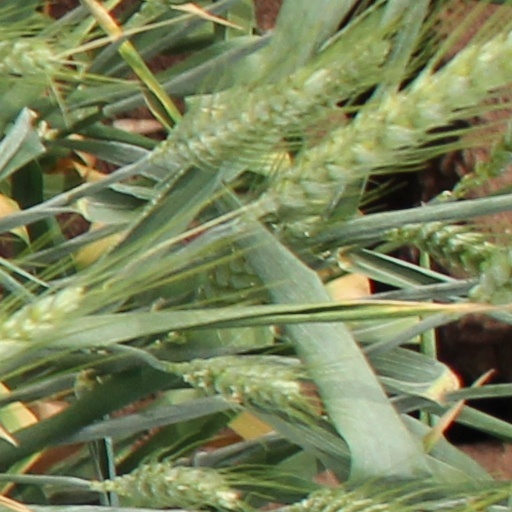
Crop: wheat